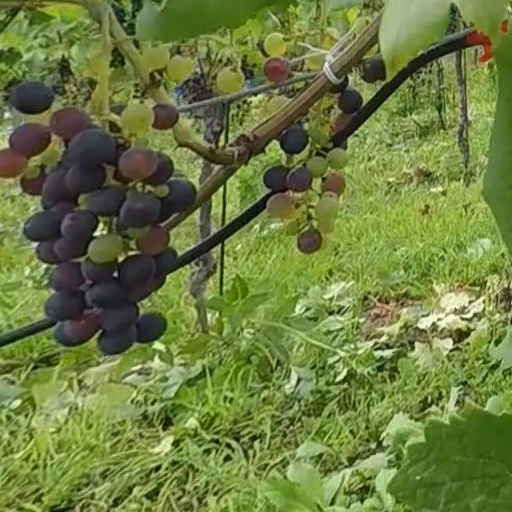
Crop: grape